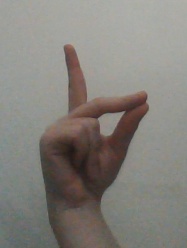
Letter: ta